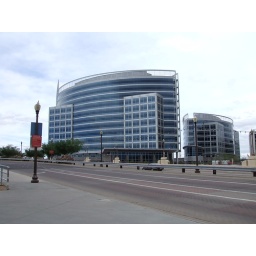
Shiny new office buildings down by the lake. They're also building new retail buildings and condos in the same area.